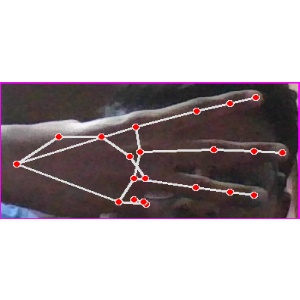
अक्षर: भ